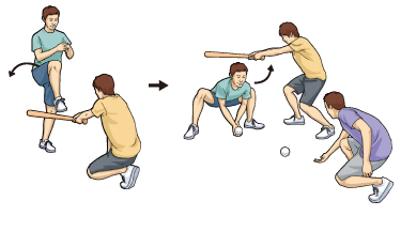
回答: さっきから黄色がキャッチボール中に殺しにくる